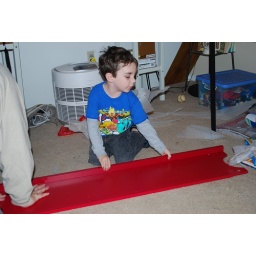
Barn door red pantry fun, already making a world of a difference in our small kitchen.